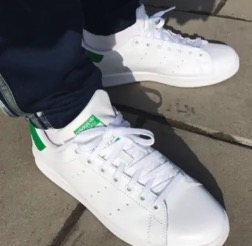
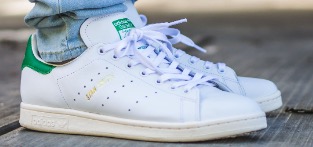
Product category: misc
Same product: yes